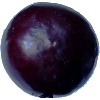
Label: Plum 2